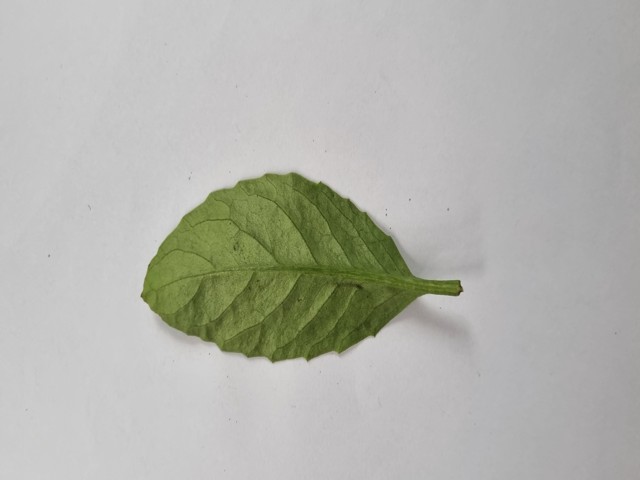
Plant: gainura